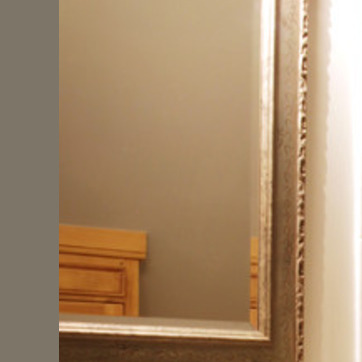
Material: mirror